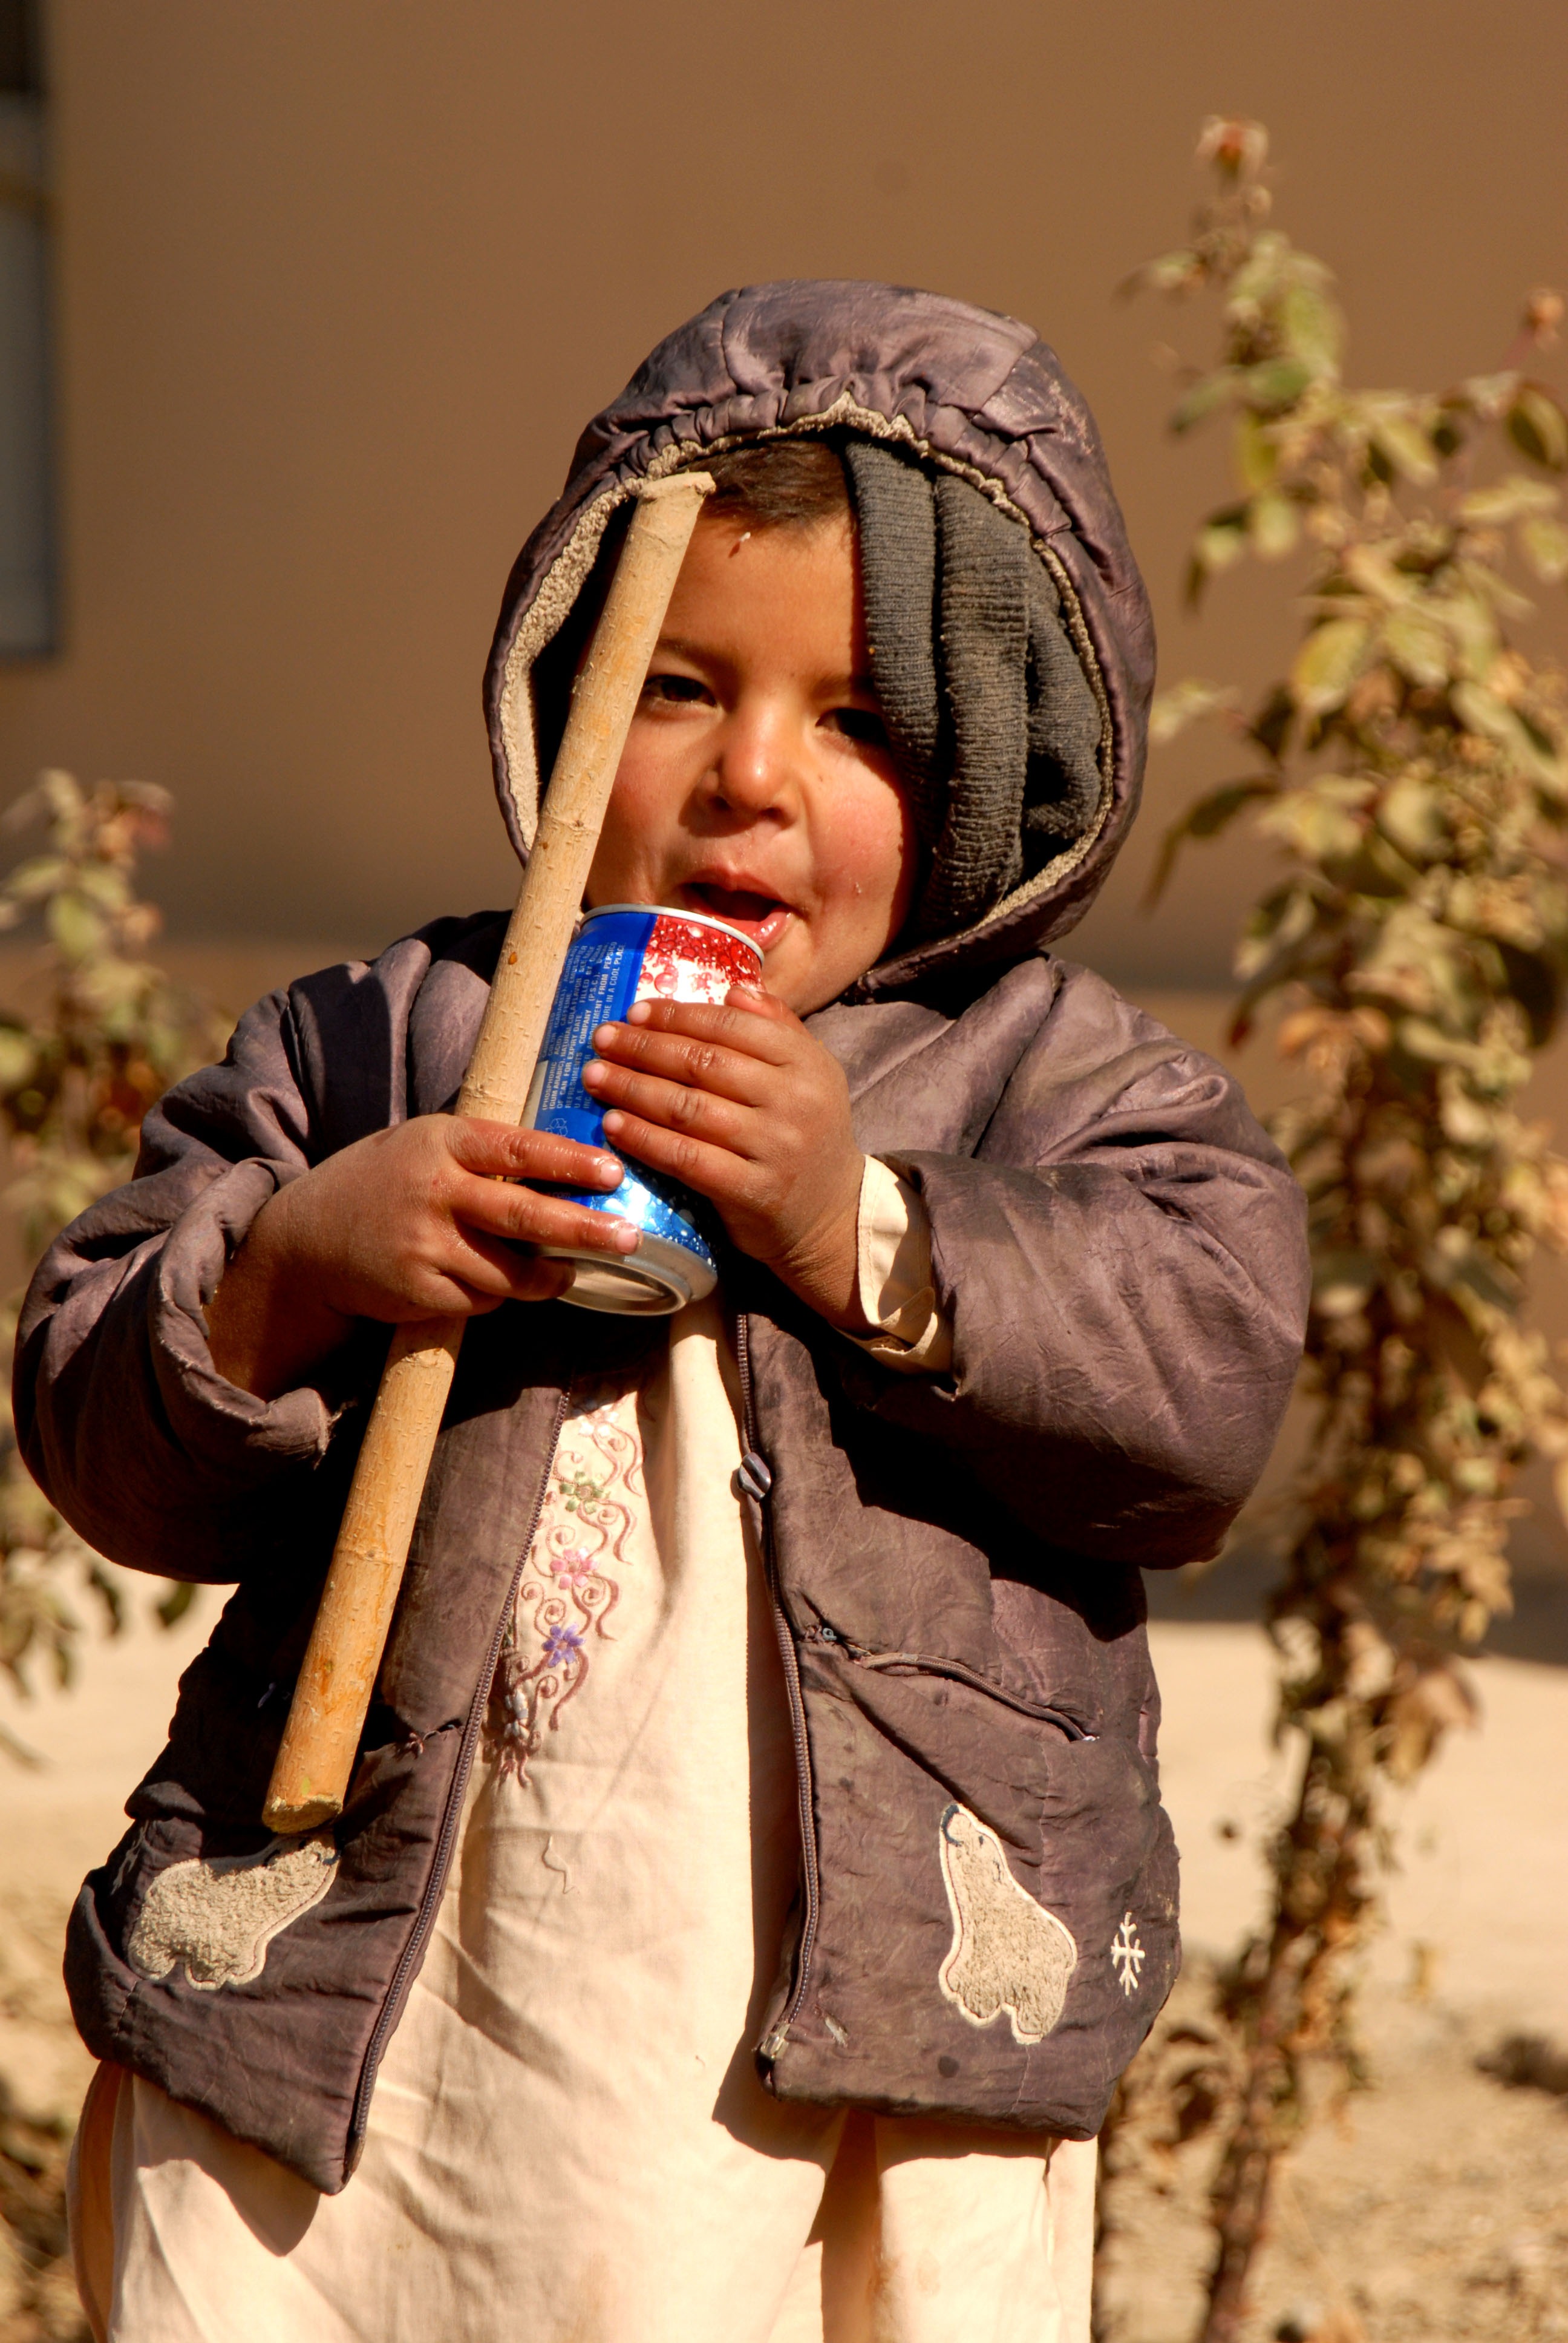
nature, person, people, girl, woman, photography, boy, cute, portrait, macro, child, fashion, clothing, close up, outside, photograph, beauty, beautiful, afghanistan, holding stick